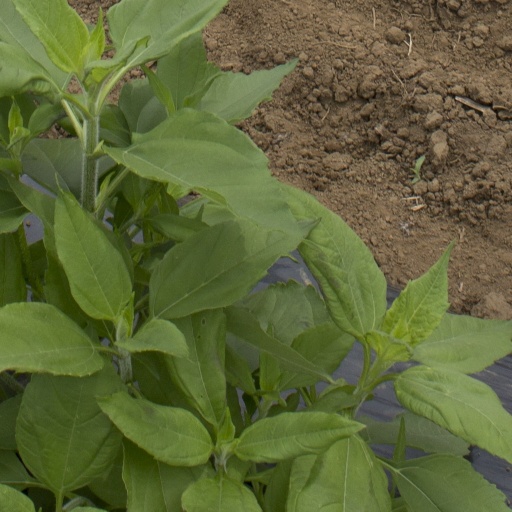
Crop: Jerusalem artichoke